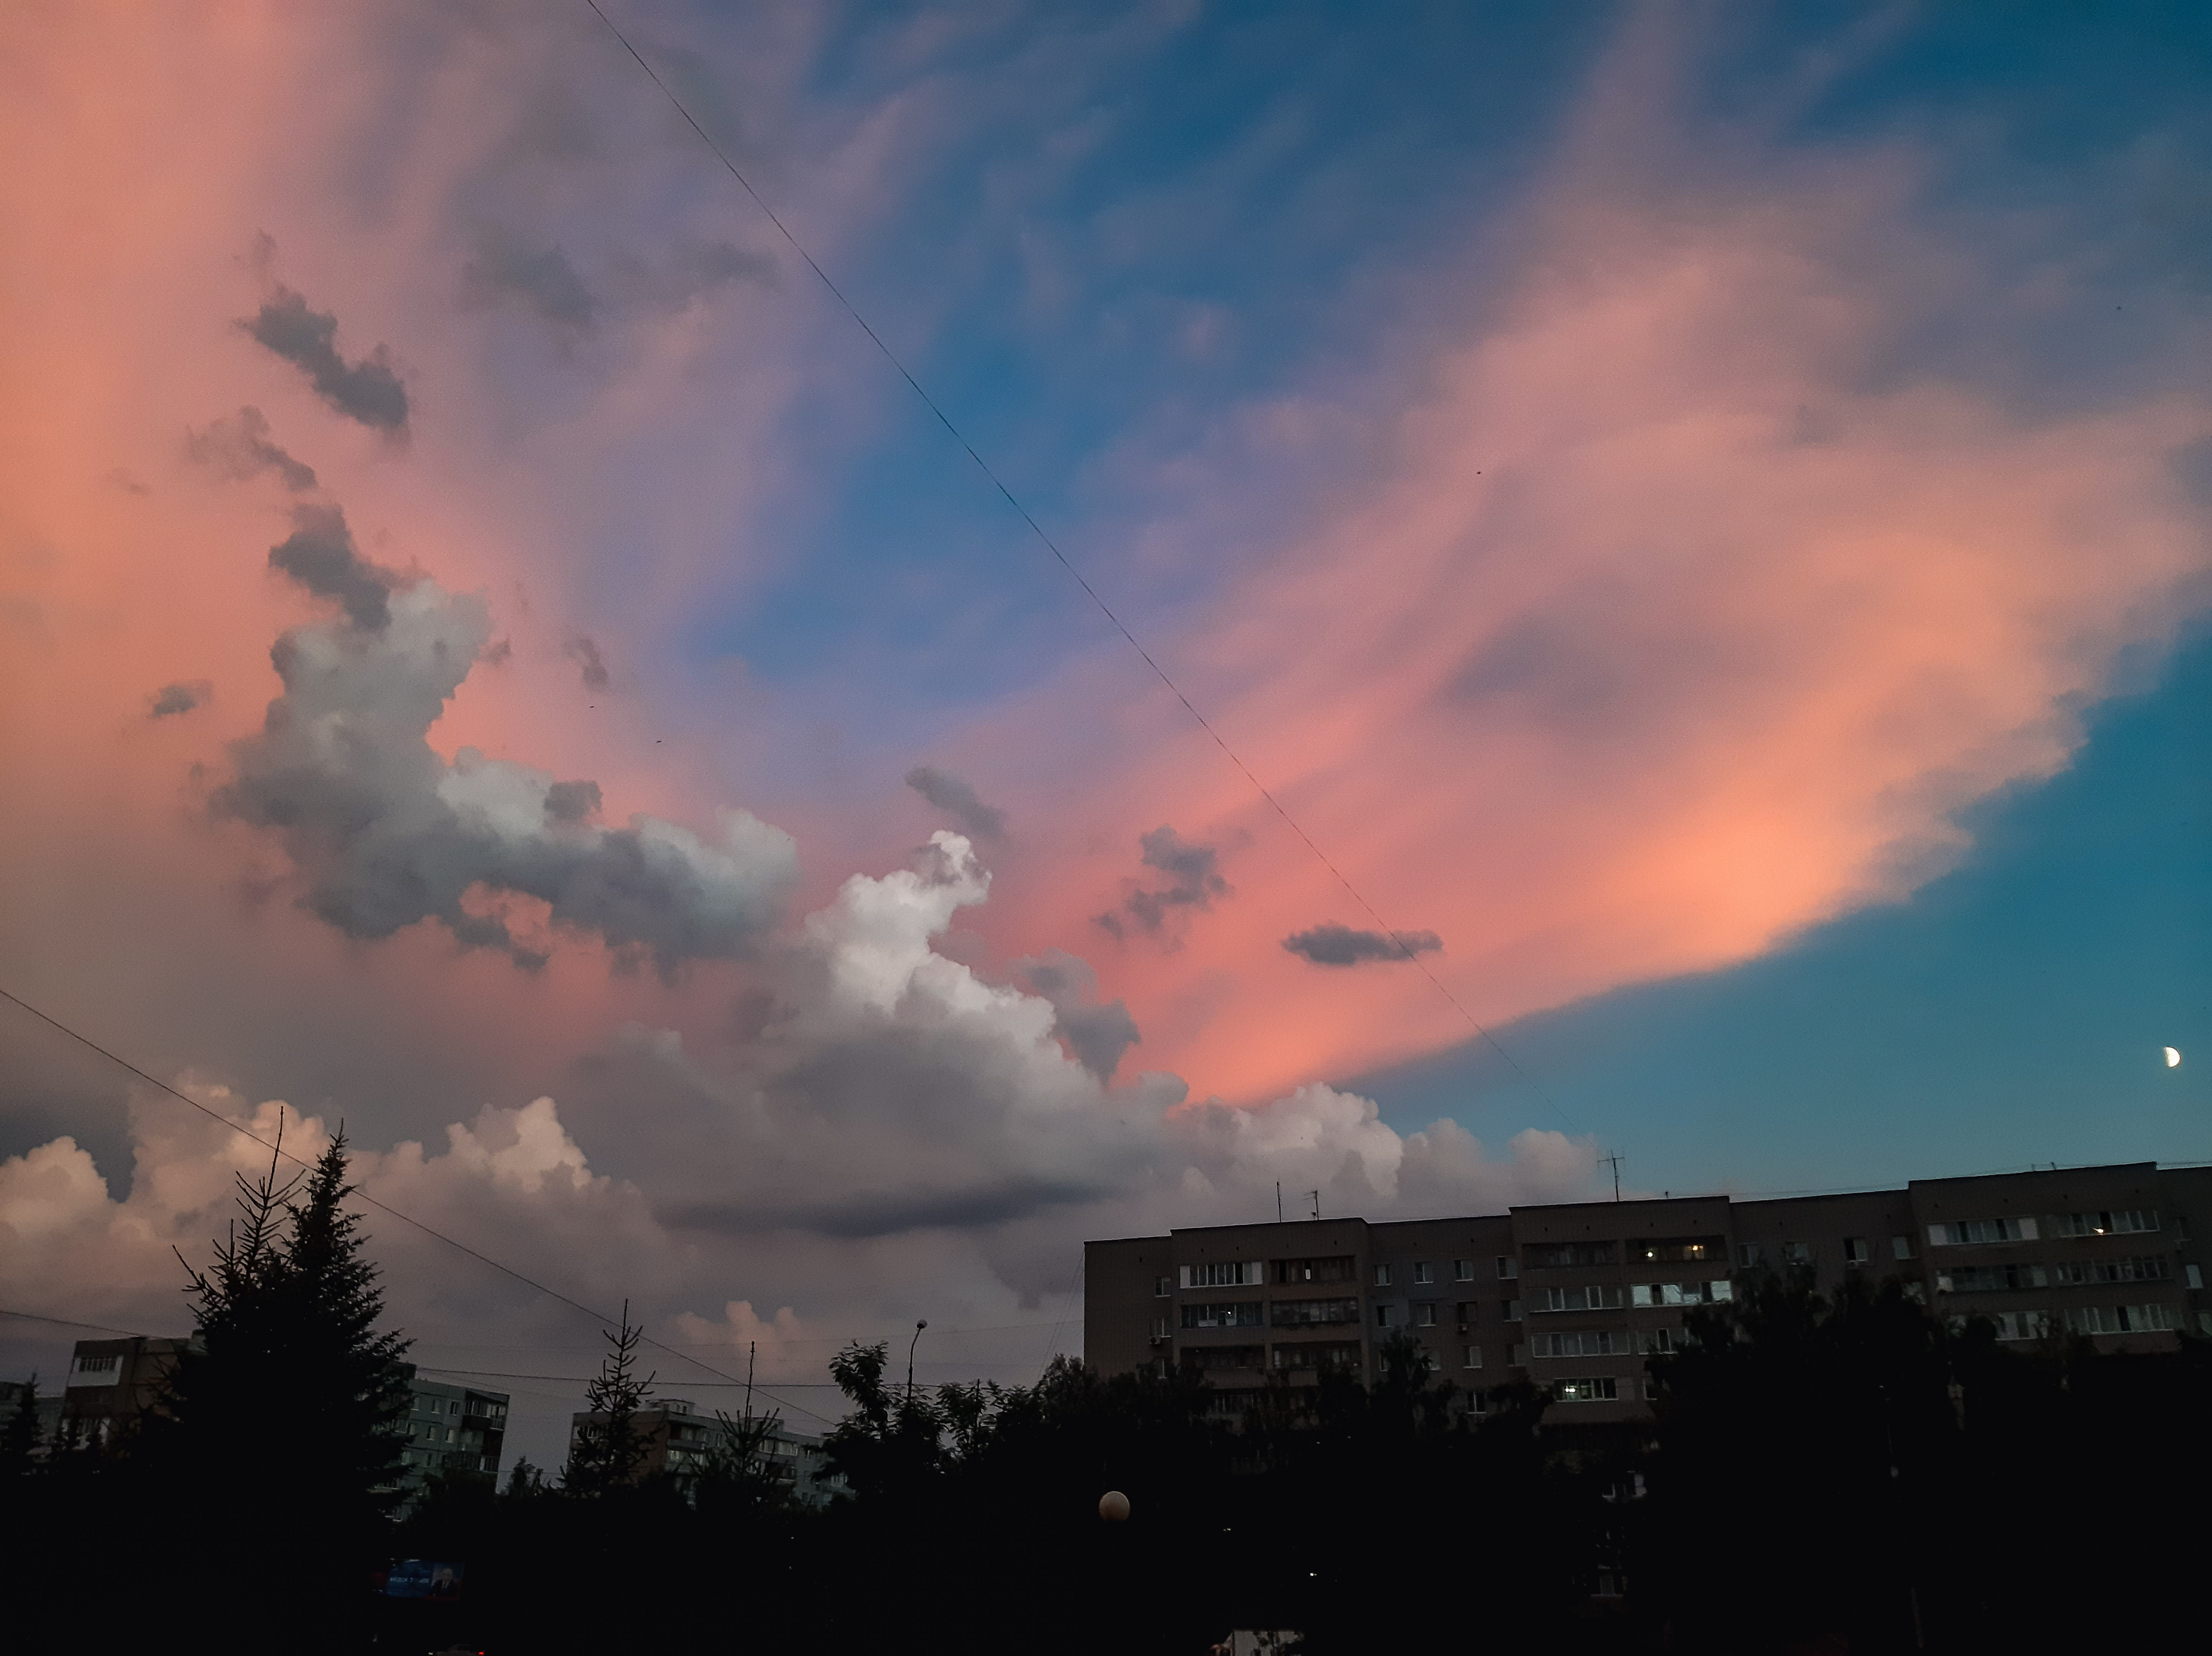
clouds, sunset, sunrise, sky, blue, orange, cloudy, weather, summer, evening, day, contrast, background, cloud, atmosphere, afterglow, azure, tree, dusk, cumulus, red sky at morning, natural landscape, horizon, landscape, rural area, geological phenomenon, city, dawn, darkness, hill, meteorological phenomenon, mountain range, winter, freezing, night, celestial event, astronomical object, roof, suburb, skyline, cityscape, sun, ocean